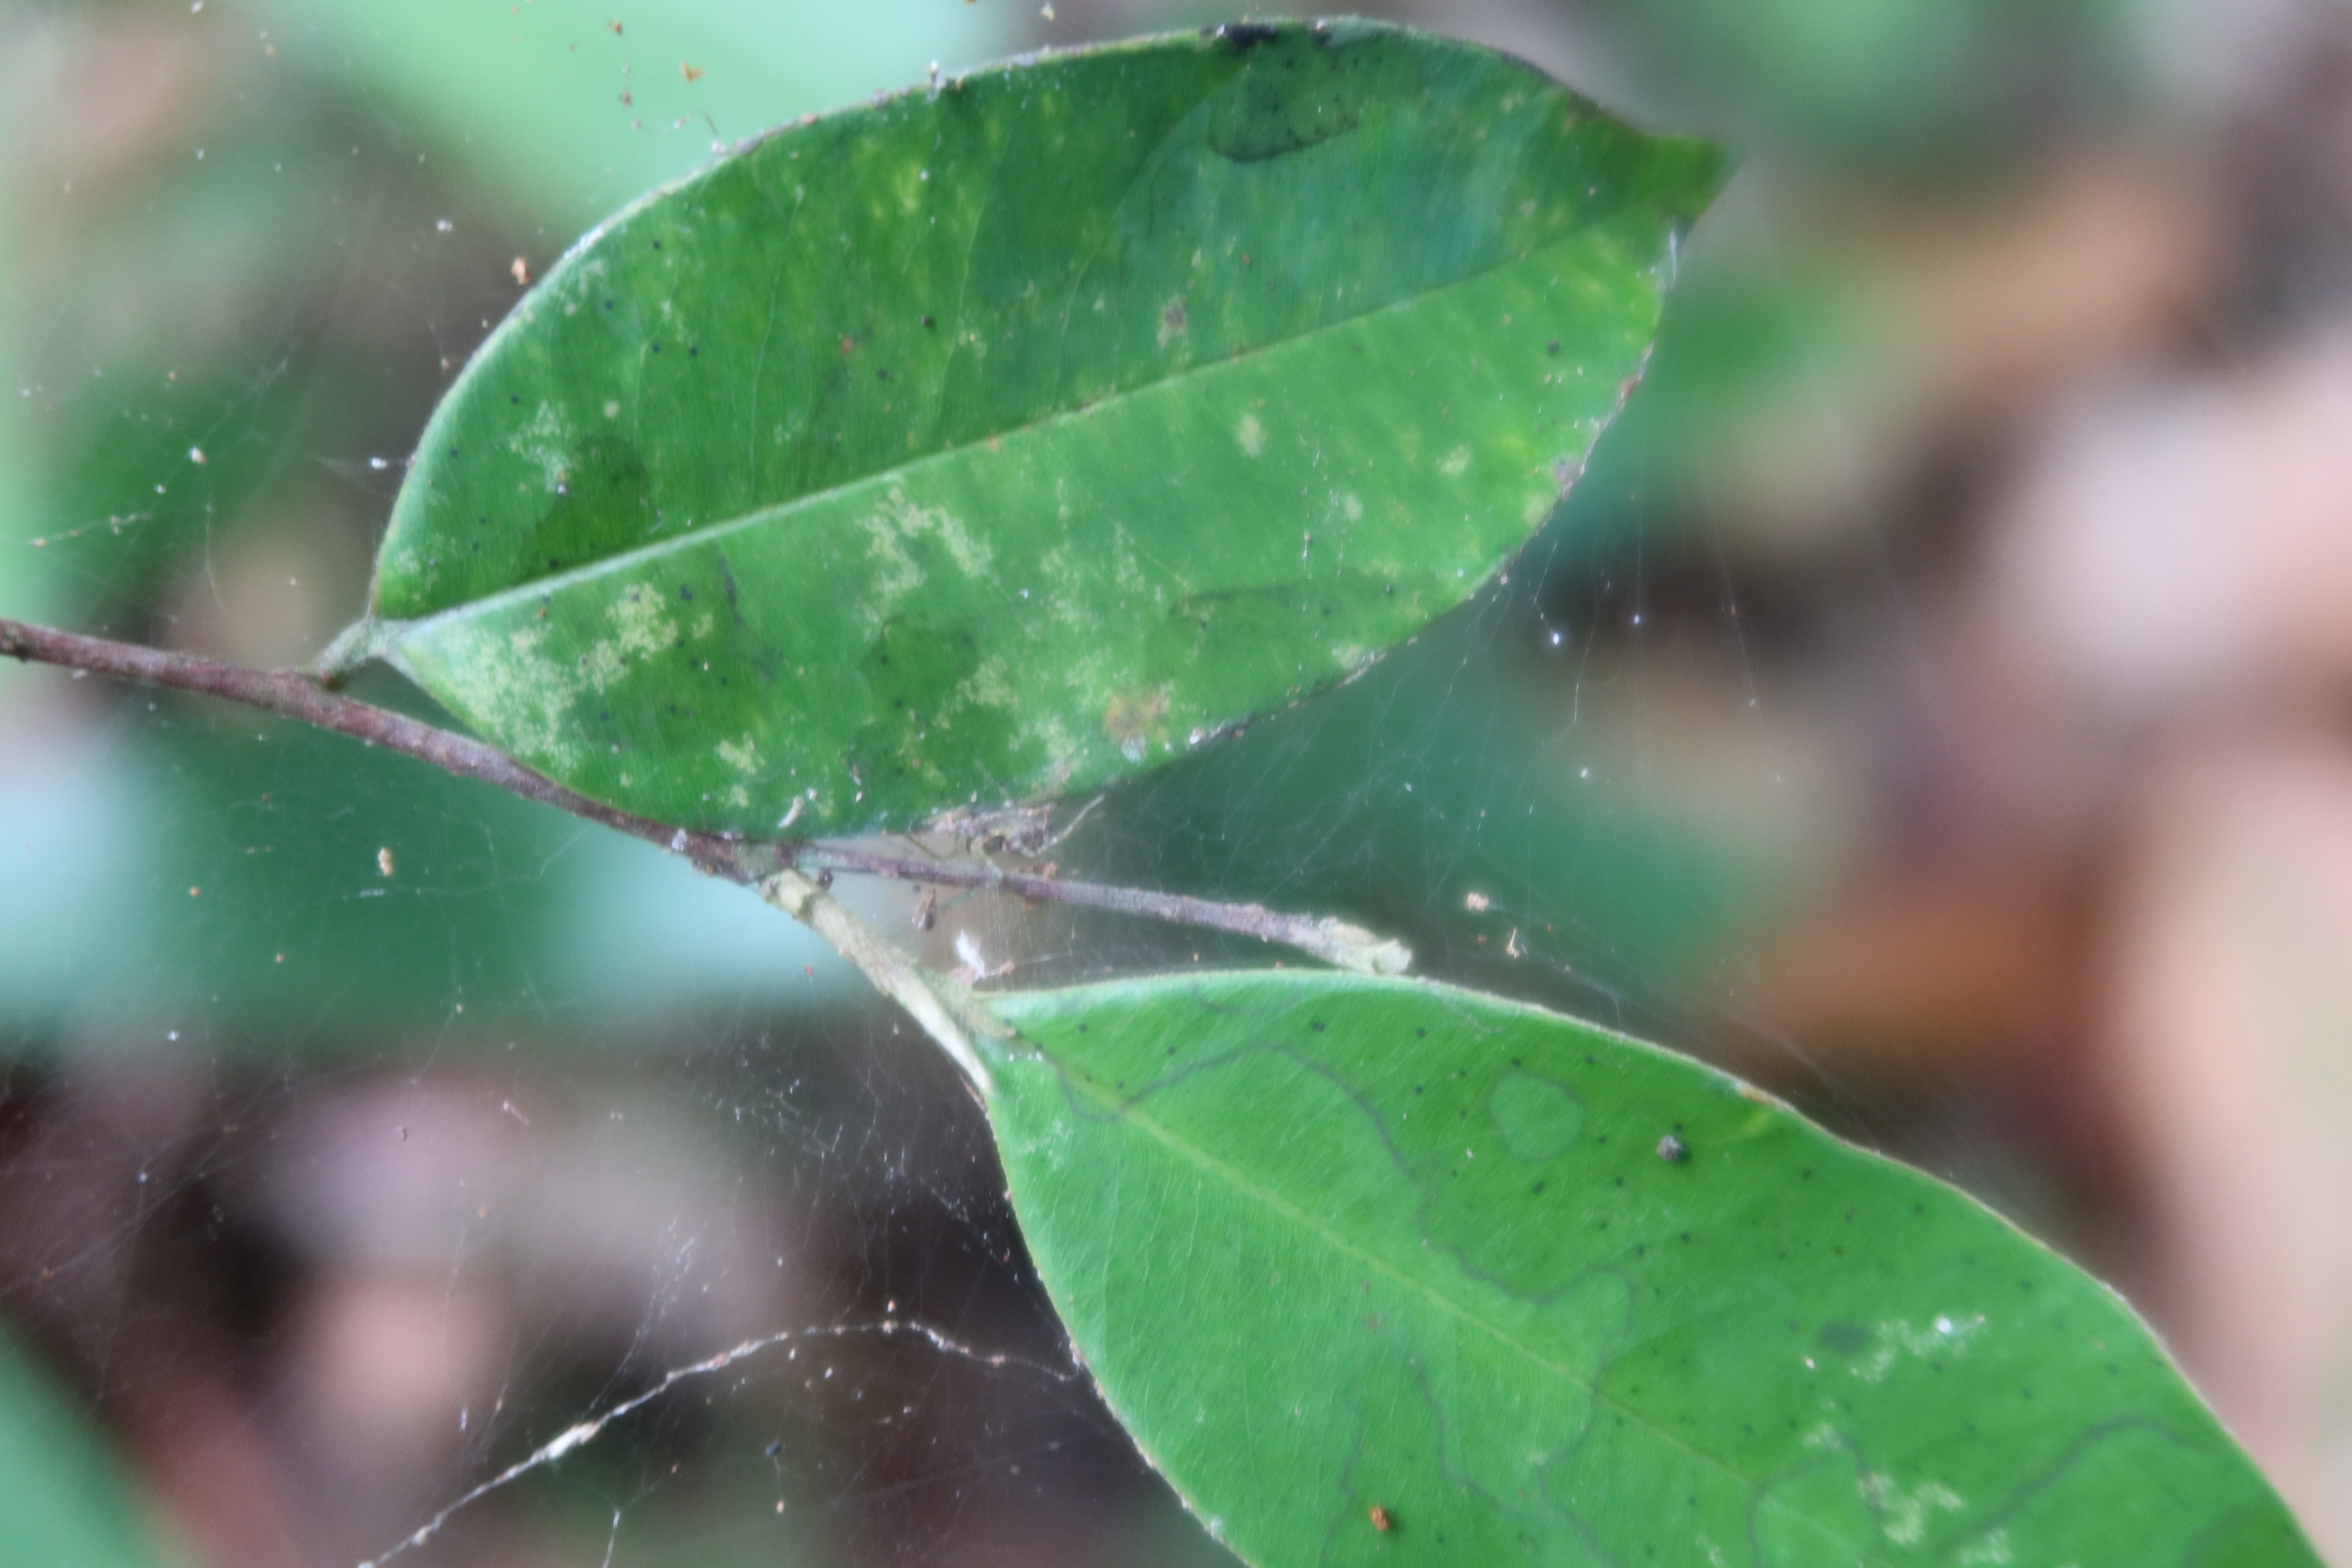
Label: Black spots